Gerald Gardner

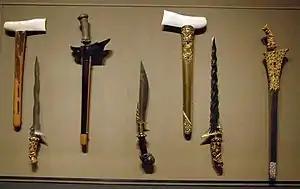
A selection of "kris" knives; Gardner took a great interest in such items, even authoring the definitive text on the subject, "Keris and Other Malay Weapons" (1936).

By the early 1930s Gardner's activities had moved from those exclusively of a civil servant, and he began to think of himself more as a folklorist, archaeologist and anthropologist. He was encouraged in this by the director of the Raffles Museum (now the National Museum of Singapore) and by his election to Fellowship of the Royal Anthropological Institute in 1936.